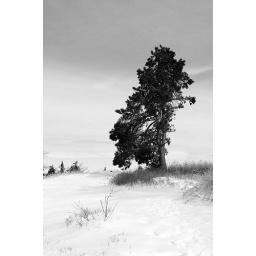
A lone pine tree near the top of Mount Watatic